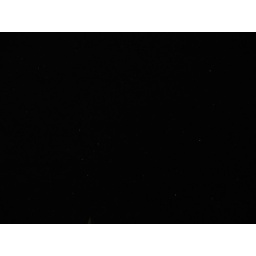
This is not a black image. It shows the night sky above my house.